Potentiometer

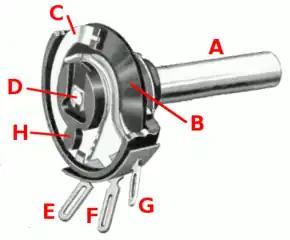
Cutaway drawing of potentiometer showing parts: ("A") shaft, ("B") stationary carbon composition resistance element, ("C") phosphor bronze wiper, ("D") shaft attached to wiper, ("E, G") terminals connected to ends of resistance element, ("F") terminal connected to wiper. A mechanical stop ("H") prevents rotation past end points.

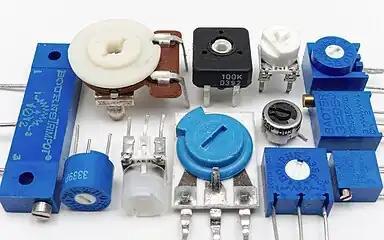
PCB mount trimmer potentiometers, or "trimpots", intended for infrequent adjustment

Potentiometers consist of a resistive element, a sliding contact (wiper) that moves along the element, making good electrical contact with one part of it, electrical terminals at each end of the element, a mechanism that moves the wiper from one end to the other, and a housing containing the element and wiper.